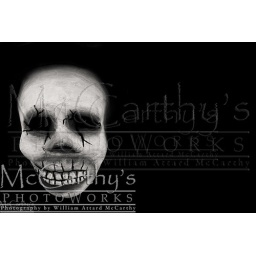
A typical mardi grass skull over a black backdrop